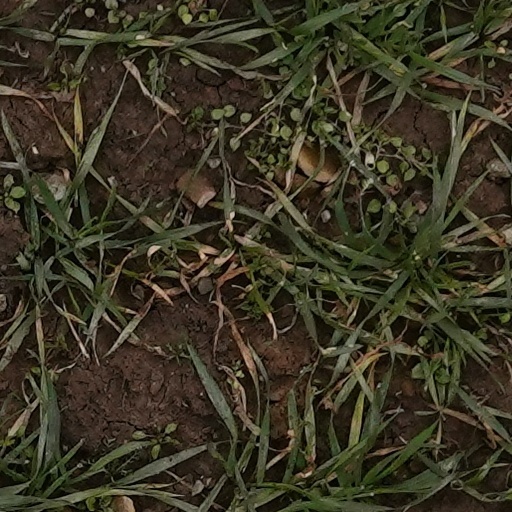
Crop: wheat